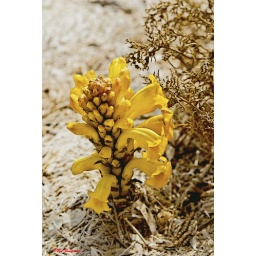
Questo fiore giallo nasce nel deserto!!!!This yellow flower is in the desert!!!!